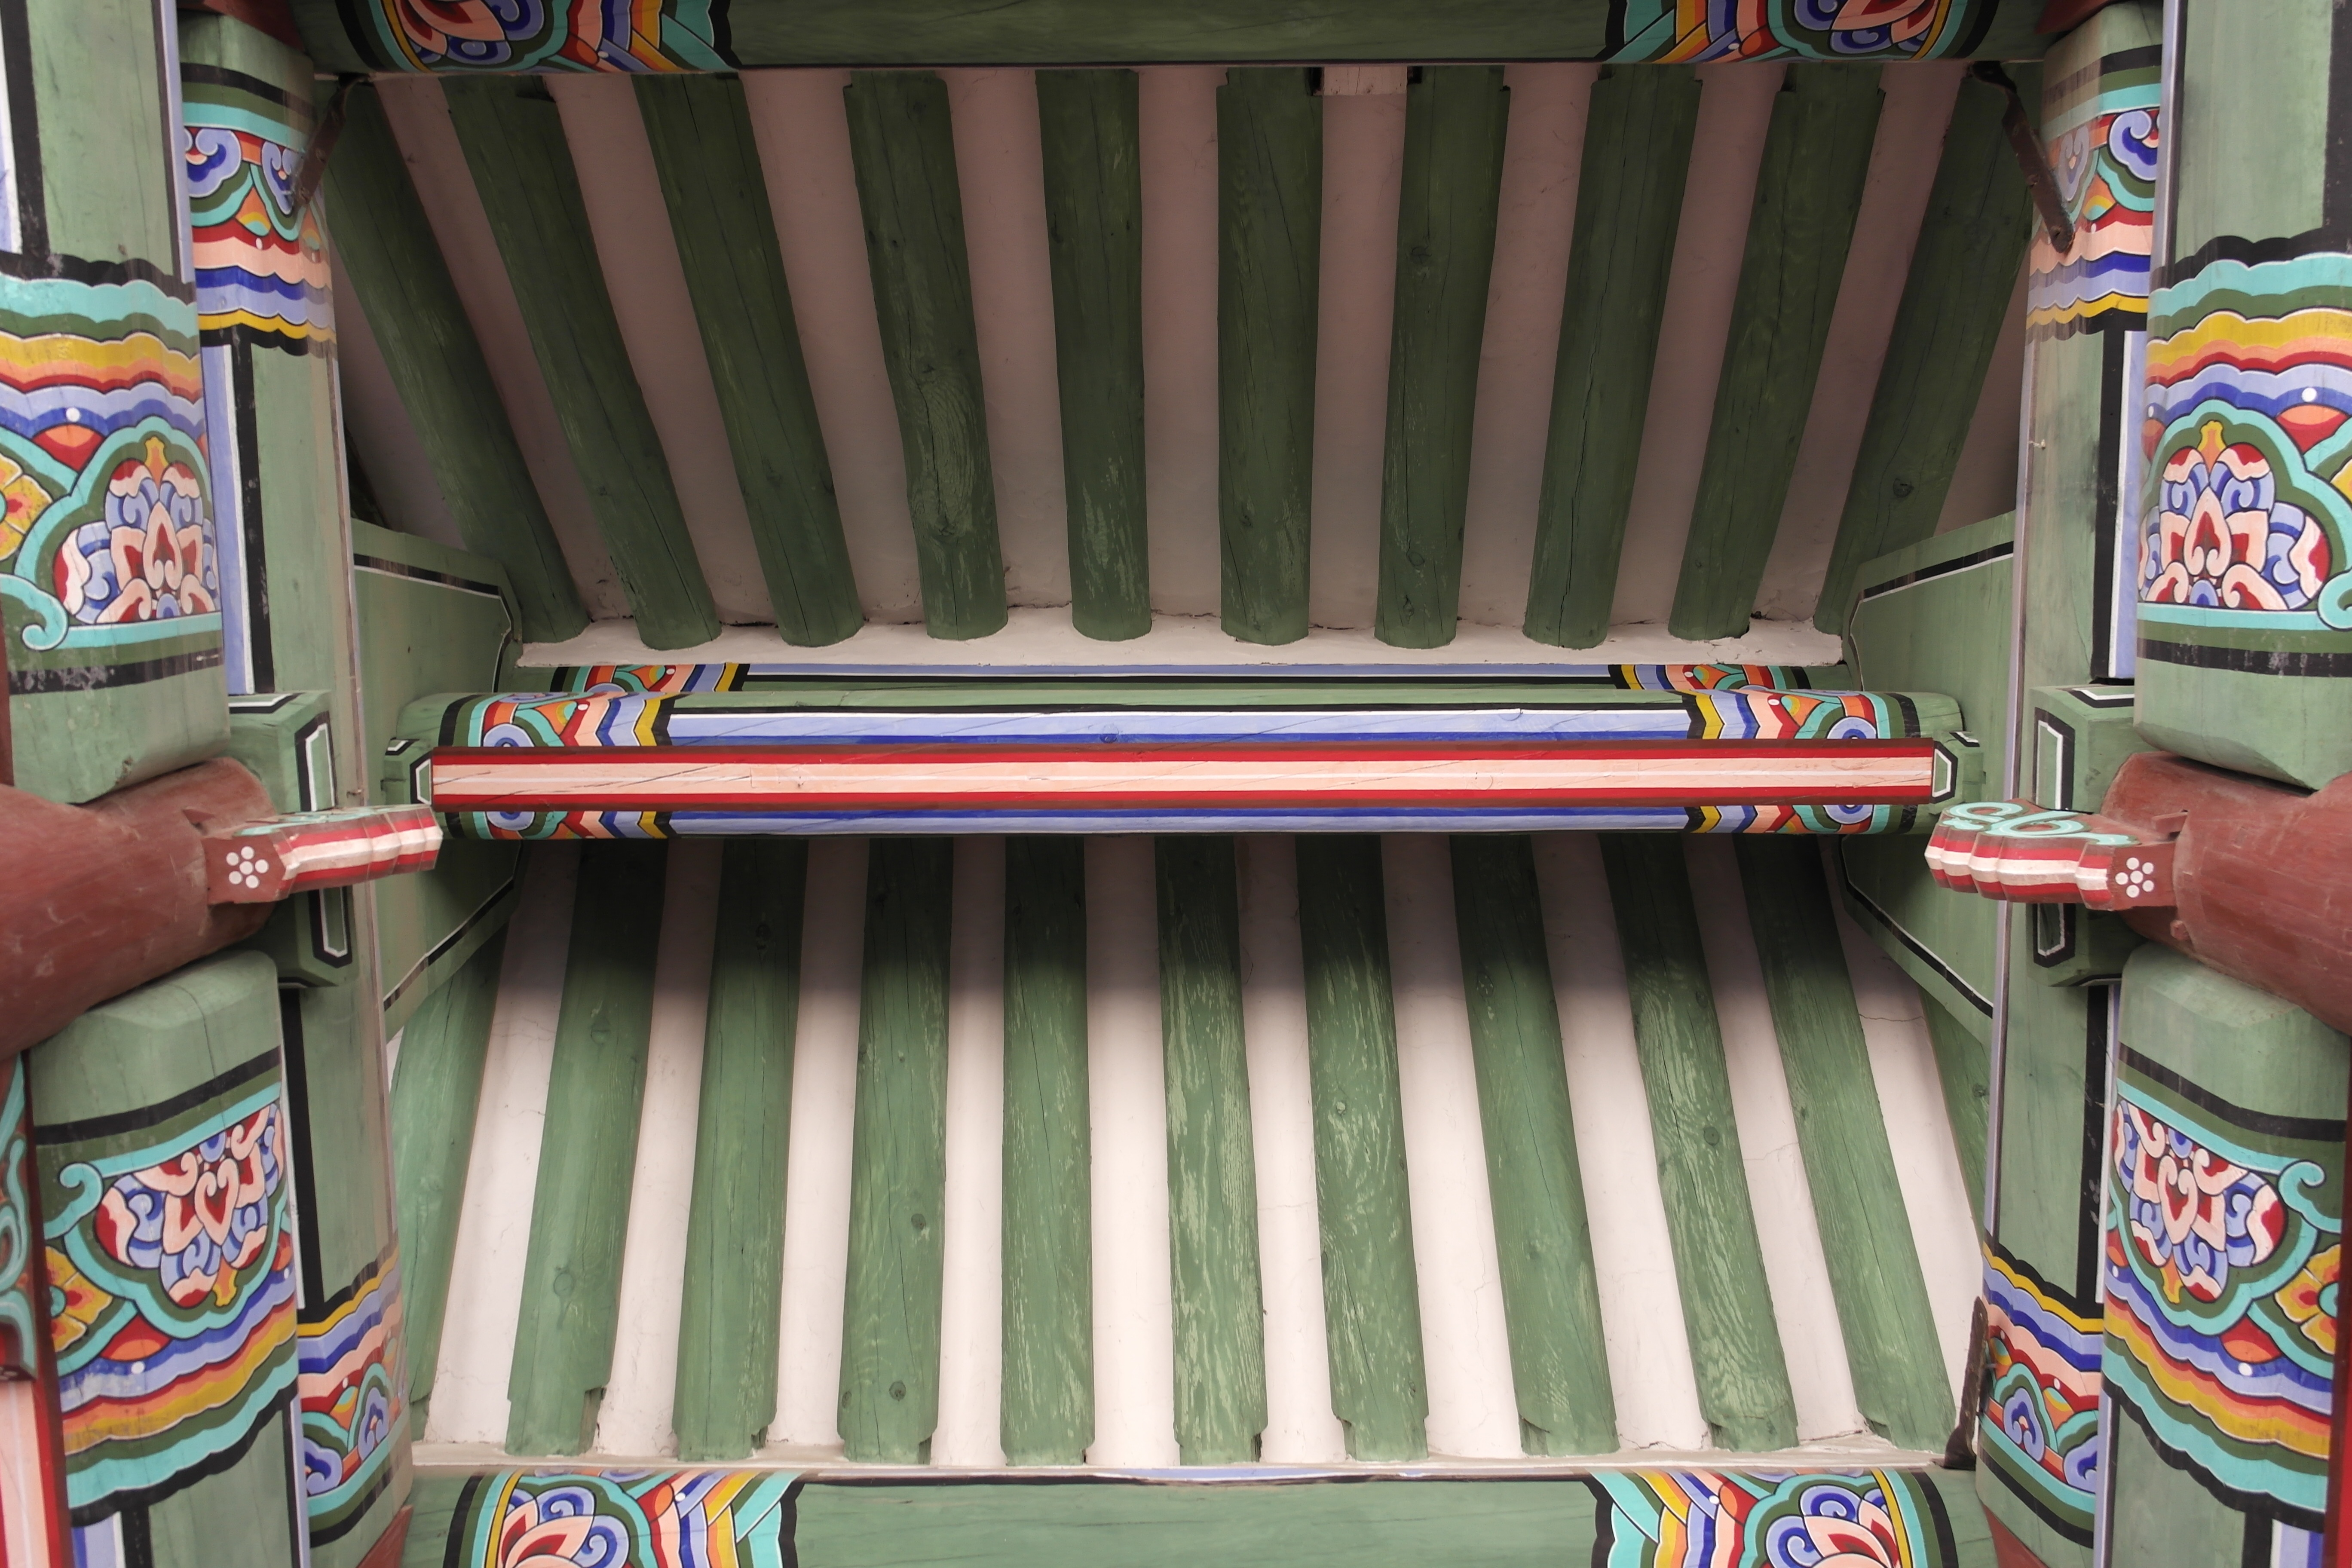
pattern, machine, room, interior design, traditional, tourist destination, republic of korea, korea culture, gyeongbok palace